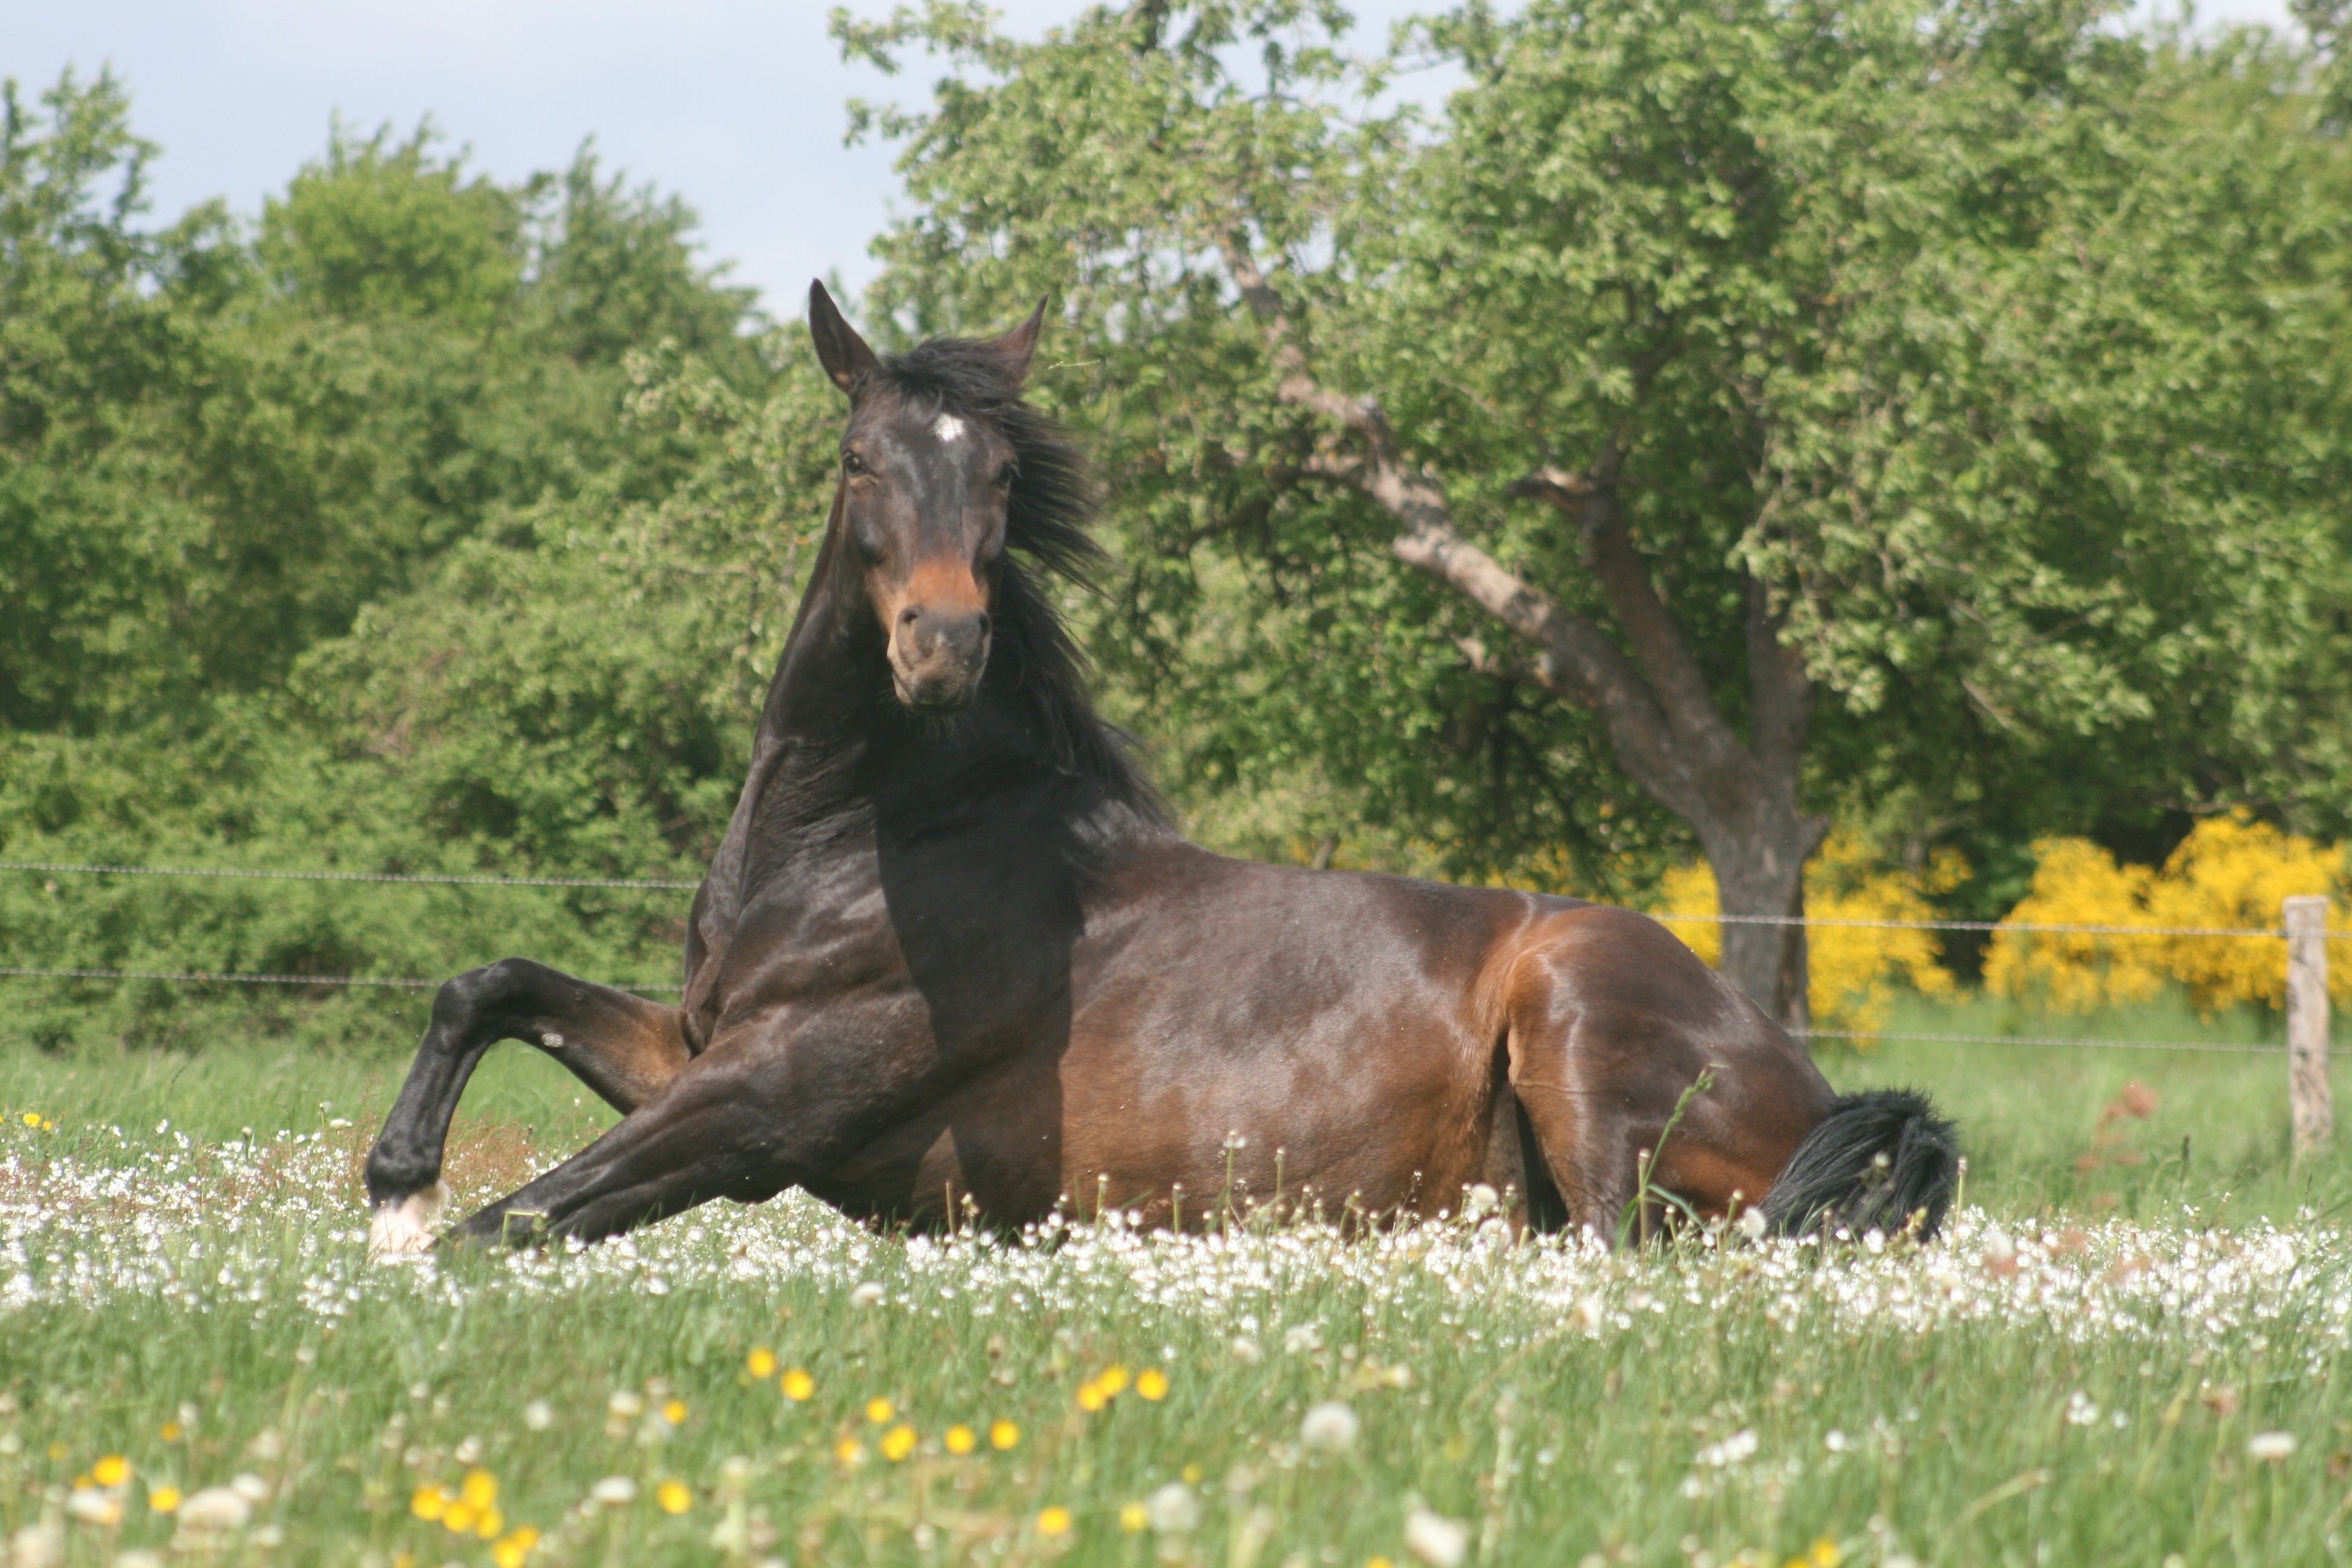
meadow, pasture, grazing, horse, mammal, stallion, mane, rolling, vertebrate, mare, foal, pack animal, eventing, stand up, horse like mammal, mustang horse